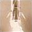
Label: rocket